Saint Peter and Saint Paul (El Greco, Barcelona)

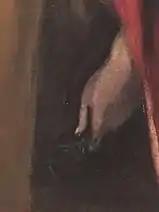
Detail of "Saint Peter and Saint Paul", by El Greco, showing the hand of Peter holding the keys of heaven.

The figure on the left in El Greco's "Saint Peter and Saint Paul" can be identified as Saint Peter. In the Bible, Peter is one of the first disciples that Jesus calls upon. In the Book of Matthew, Jesus said to Peter, “And I tell you that you are Peter, and on this rock I will build my church, and the gates of Hades will not overcome it. I will give you the keys of the kingdom of heaven; whatever you bind on earth will be bound in heaven, and whatever you loose on earth will be loosed in heaven." El Greco included the keys of heaven in this painting, as seen in the left hand of Peter.